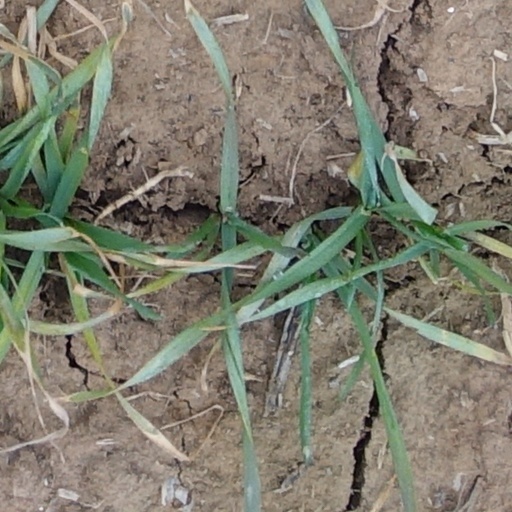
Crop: wheat